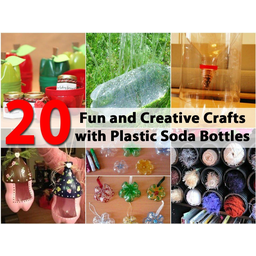
Label: plastic